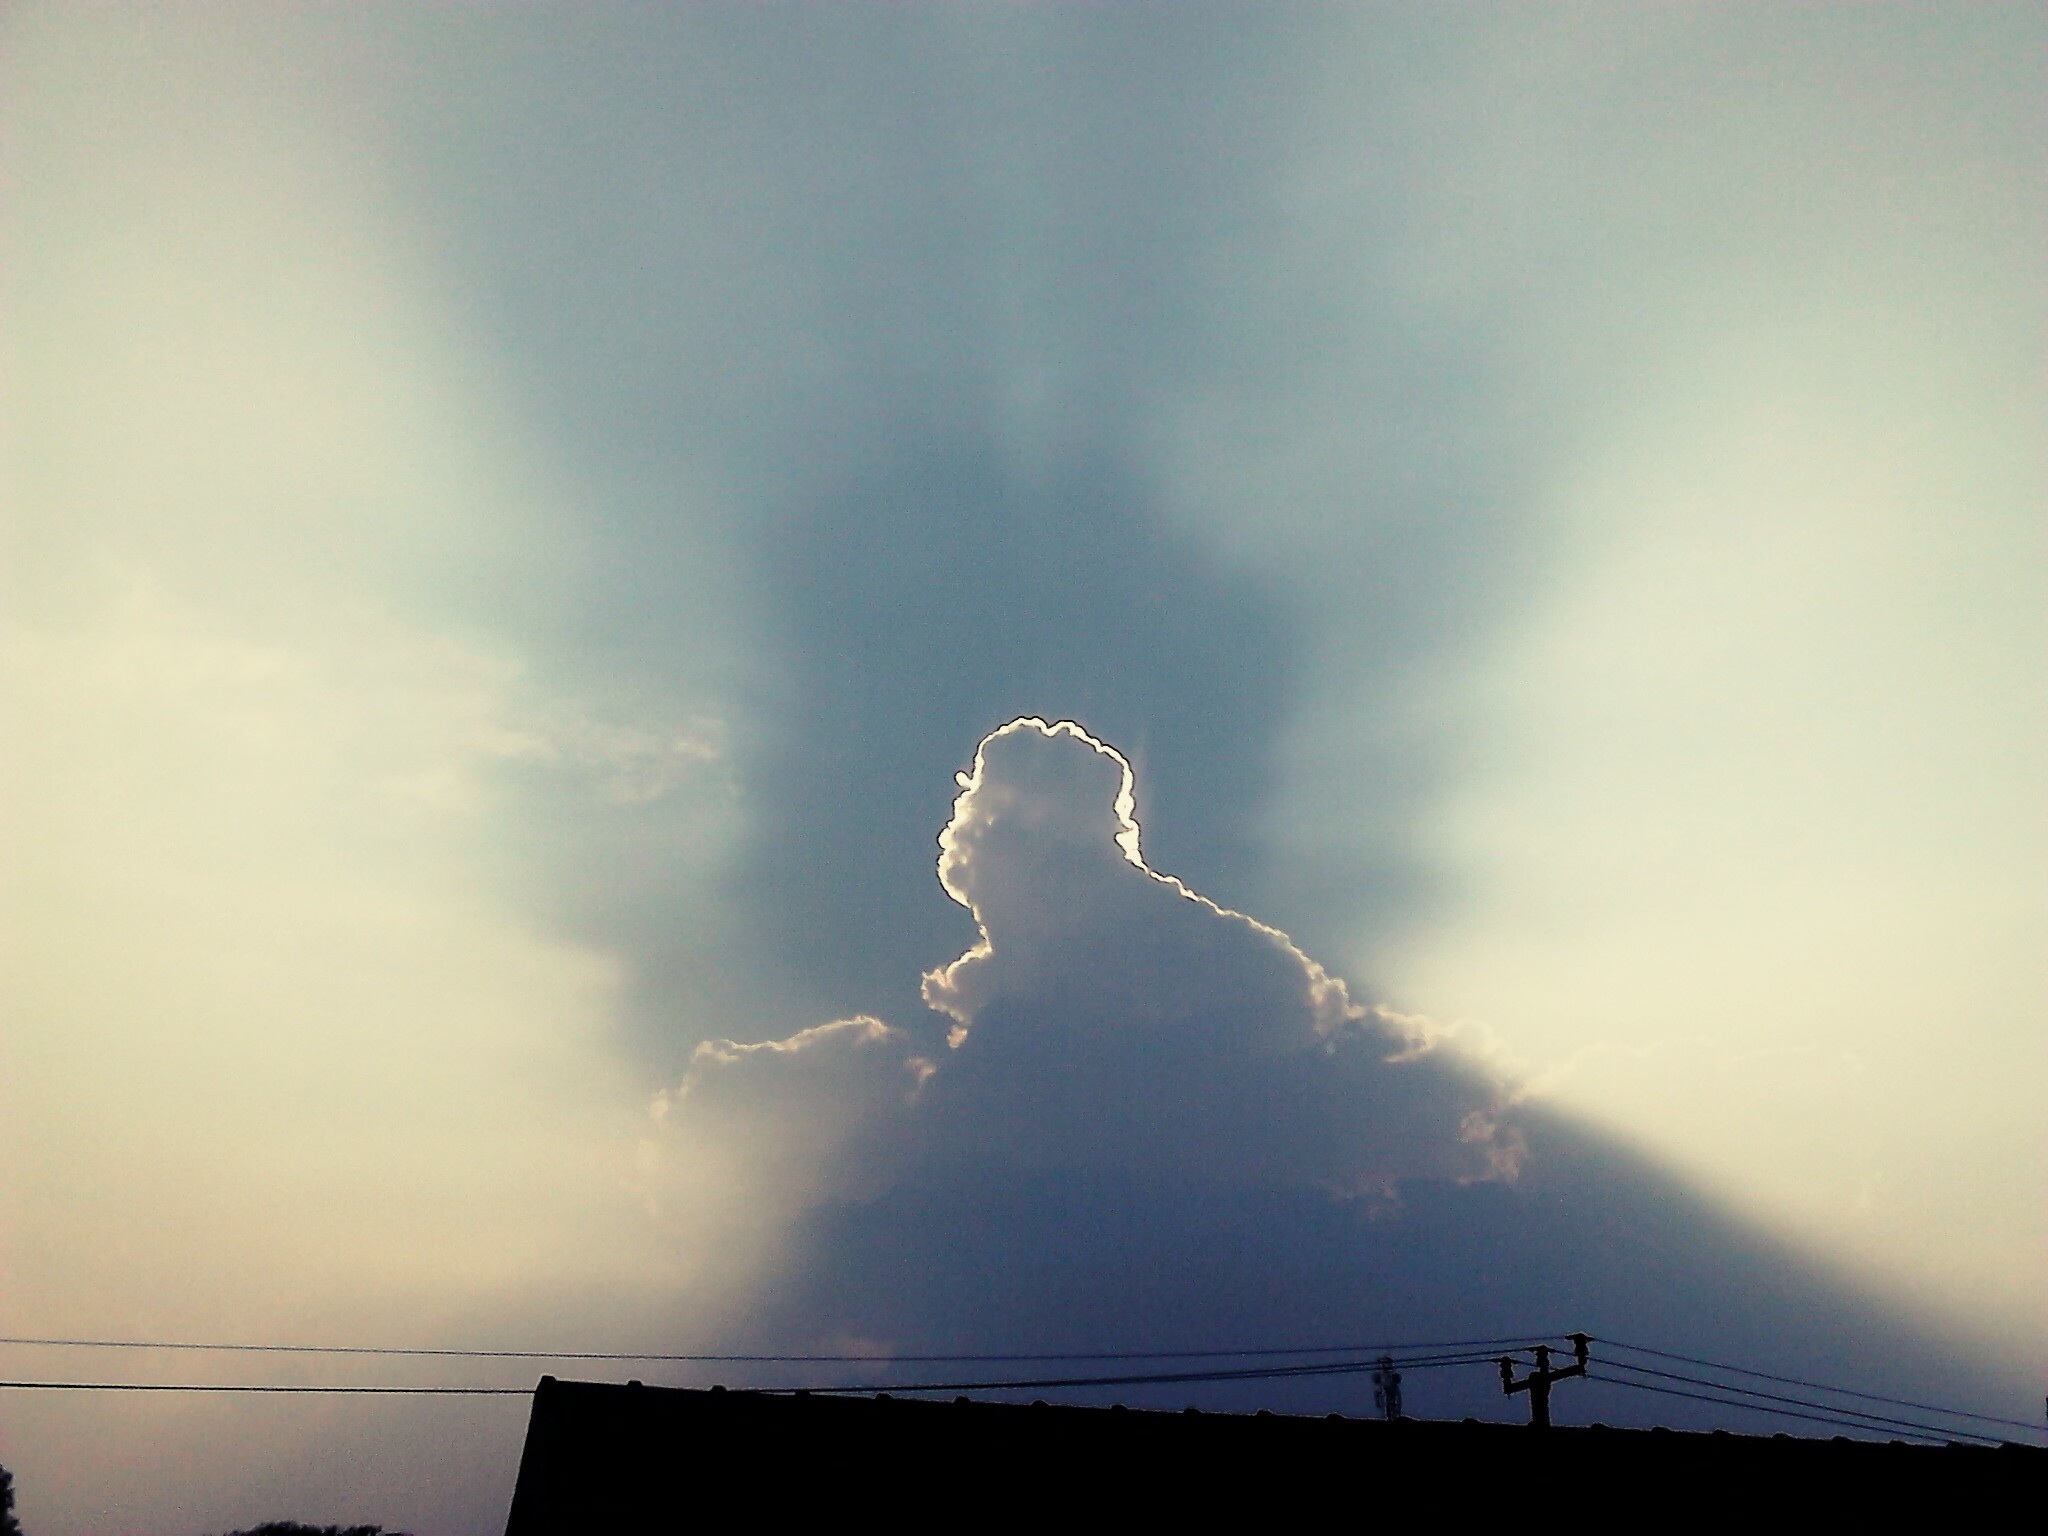
light, cloud, sky, sunlight, atmosphere, dusk, weather, lightning, thunder, meteorological phenomenon, atmospheric phenomenon, atmosphere of earth